Salvatore Sincere

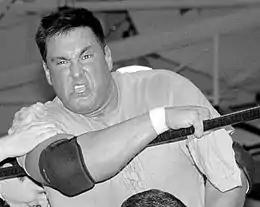
Sincere in 2009

Thomas Brandi (born July 9, 1966) is an American professional wrestler. He is best known for his appearances in the World Wrestling Federation from 1996 to 1998 under the ring name Salvatore Sincere and Tom Brandi. Brandi is also known for his appearances with the American Wrestling Federation, World Championship Wrestling and Extreme Championship Wrestling as Johnny Gunn.